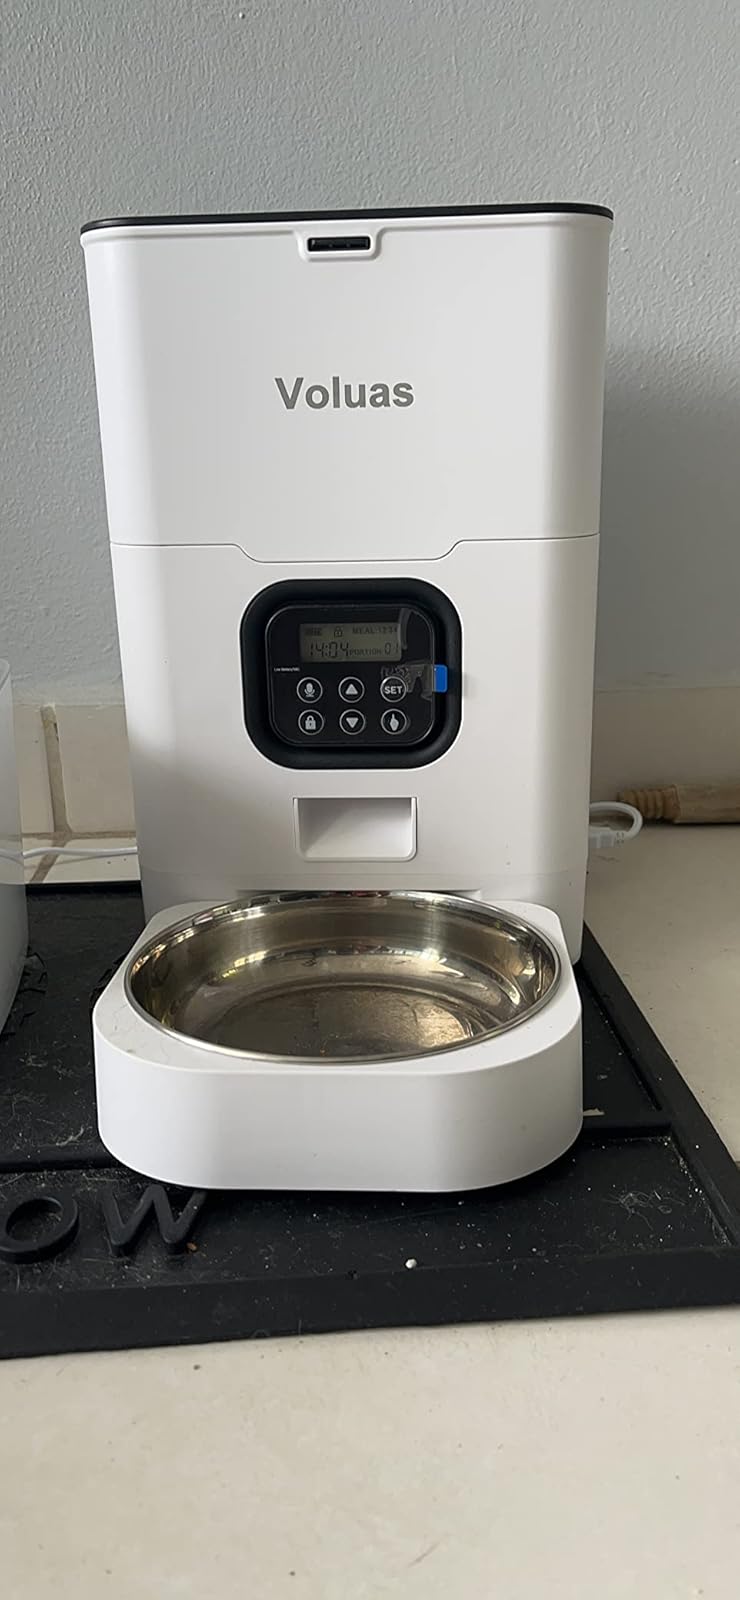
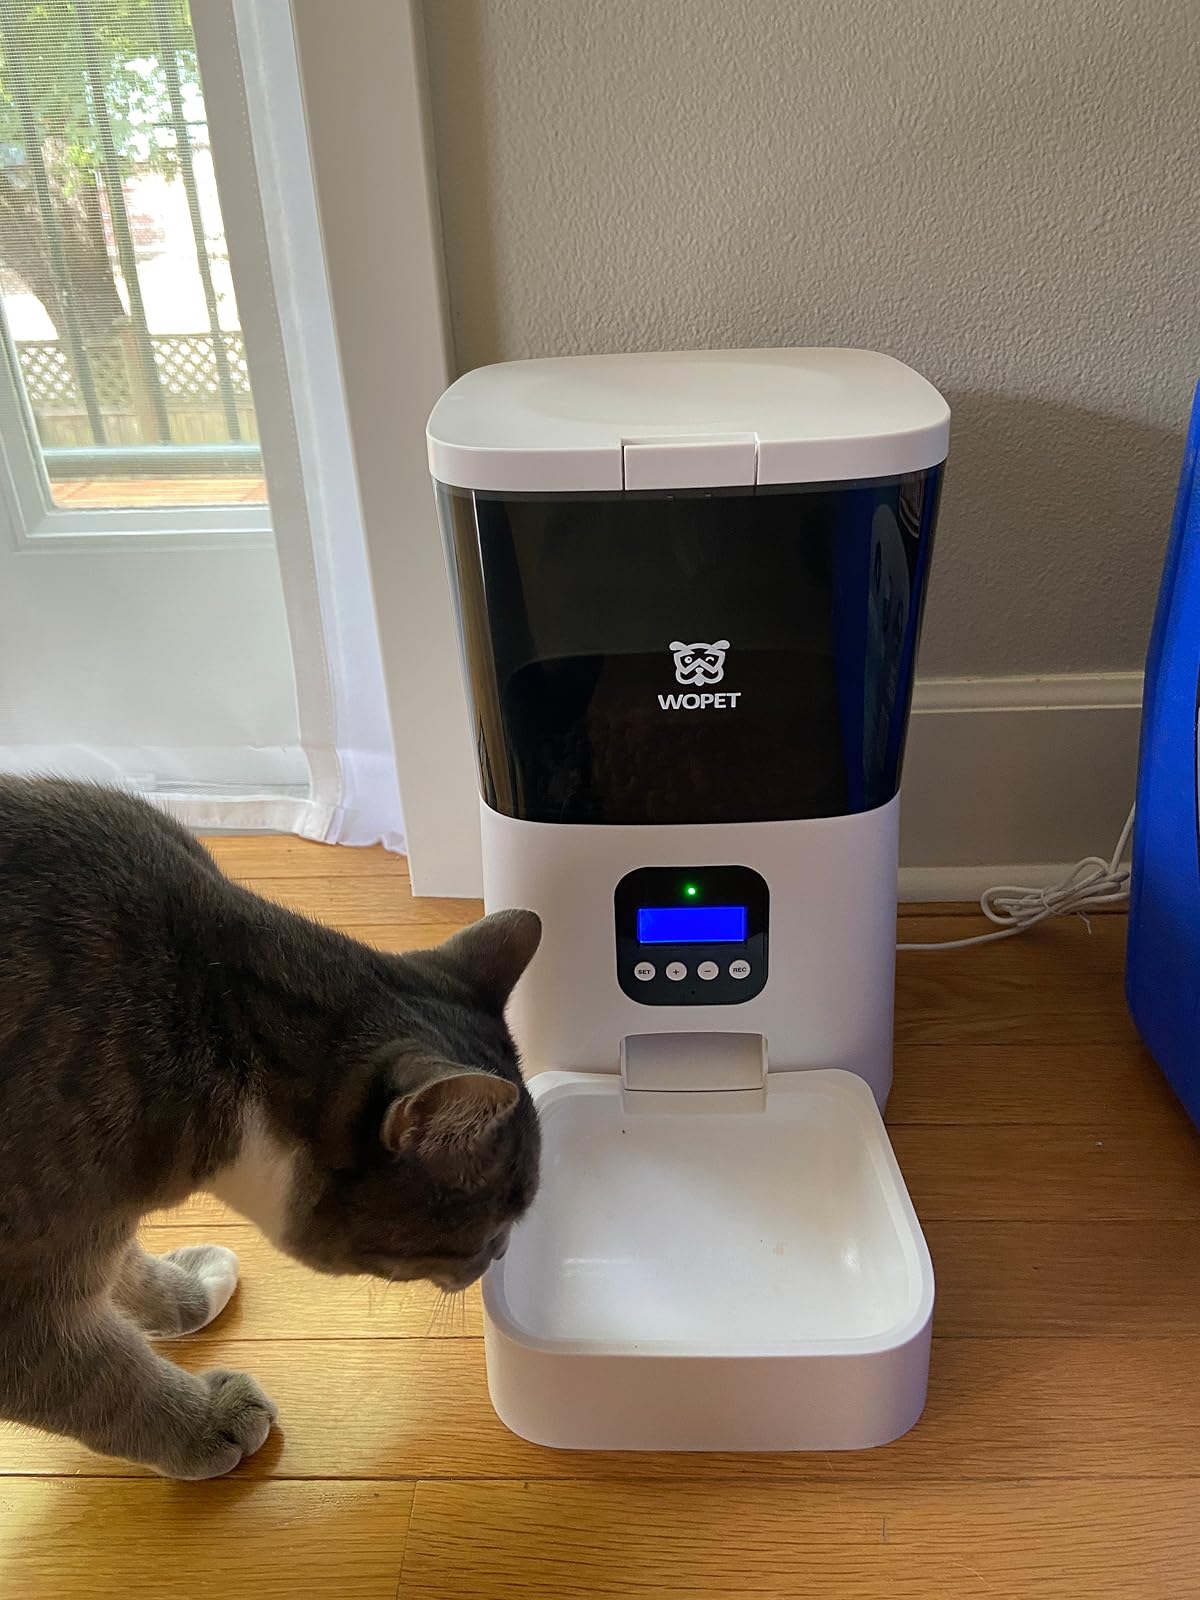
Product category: items_feeder
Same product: no